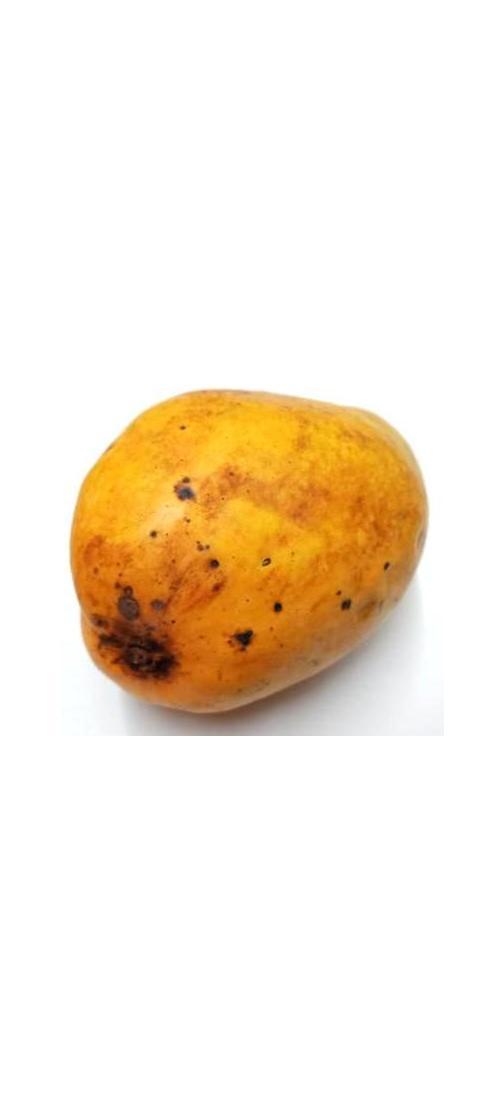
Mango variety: Bari-11